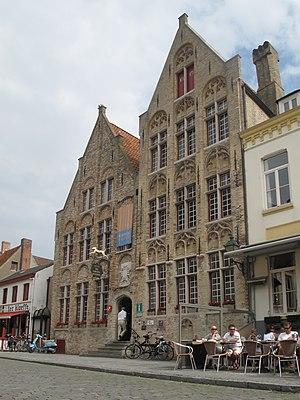
Le gothique de brique est un style d´architecture gothique du Nord de l´Europe, et plus particulièrement du Nord de l'Allemagne et des régions autour de la mer Baltique. Il s'est surtout répandu dans les villes culturellement allemandes de l'ancienne Ligue Hanséatique à partir du XIIIᵉ siècle, puis bien au-delà par influence. Les bâtiments sont essentiellement constitués de briques et le style de la décoration s'est adapté aux possibilités et aux limites de ce matériau, conférant à cette architecture une identité bien particulière.